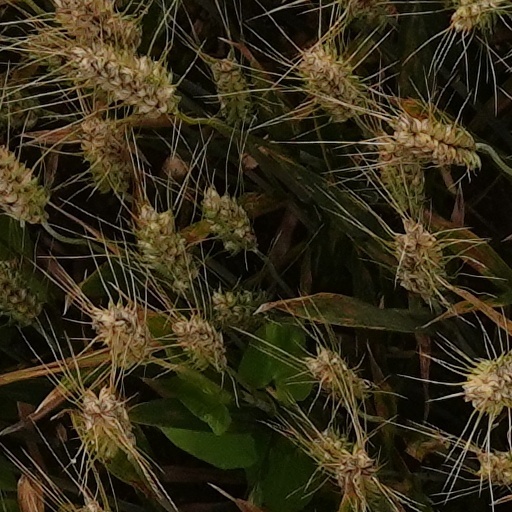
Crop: wheat